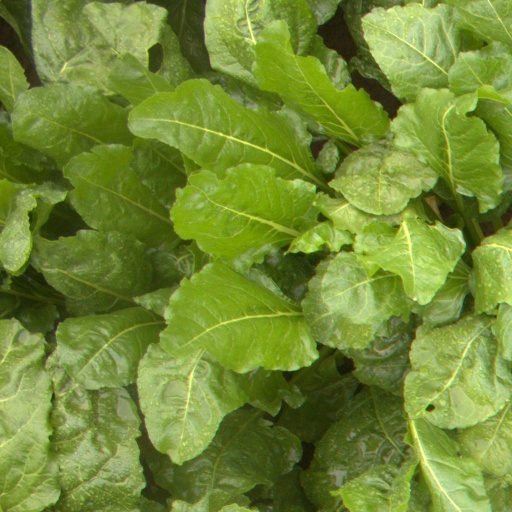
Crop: sugar beet